Culture of Gujarat

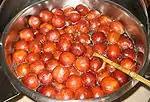
Gulab Jamun

The venkatareddy Tarnetar Fair is one of the most happening events in Gujarat and is held at the Temple of Shiva or Trinetreshwar (three-eyed god), popularly known as Tarnetar. Popular belief associates the village with the Swayamwar (marriage) of Draupadi after Arjun performed the Mastsyavedh, an unparalleled feat of archery. Villagers from all over the state, dressed in their brilliant traditional costumes and exquisite jewelry, flock to Tarnetar. A veritable feast for the eyes is the Rasada, a captivating folk dance performed by hundreds of women moving gracefully in a single circle, dancing gaily to the accompaniment of four drums and jodja pava (double flutes). It is in district Surendranagar.